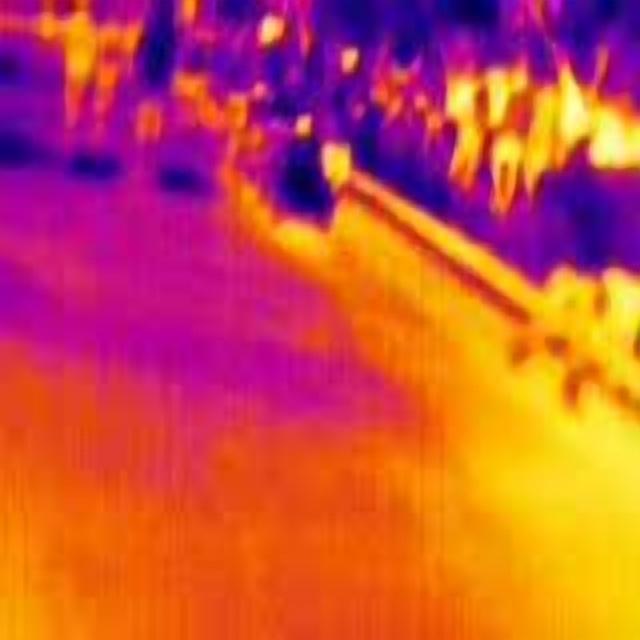
Detected objects:
label: person
label: person
label: person
label: person
label: person
label: person
label: person
label: person
label: person